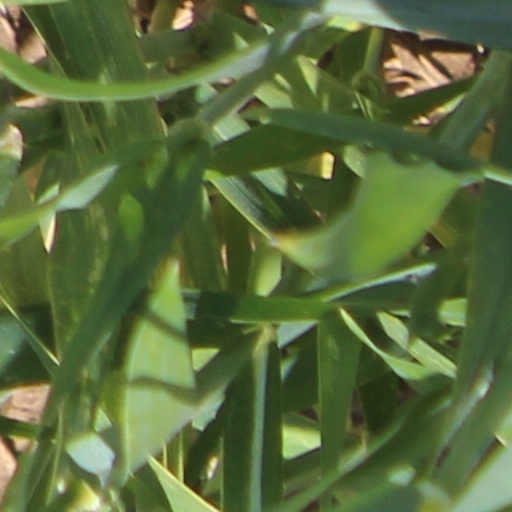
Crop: wheat